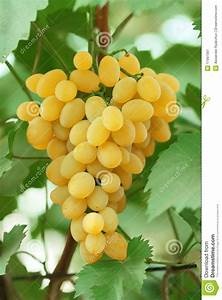
Label: grape